Cacio e pepe

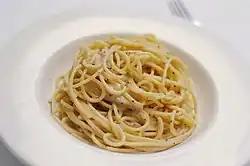

The pasta is prepared in boiling salted water as usual; it is then poured into the grated mixed with black pepper, with a little of the hot, starchy, cooking water. The heat melts the cheese, and the starches in the water help bind the pepper and cheese to the pasta.